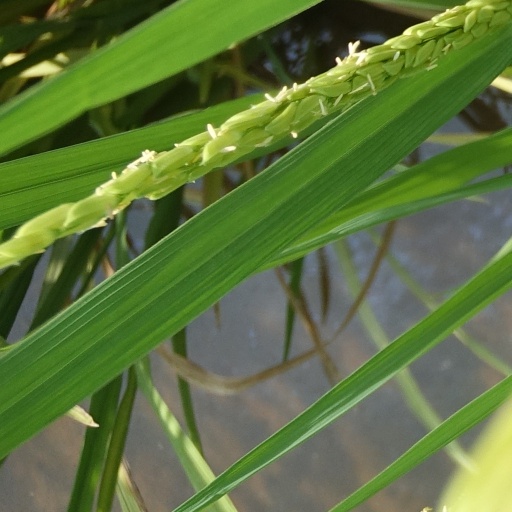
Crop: rice